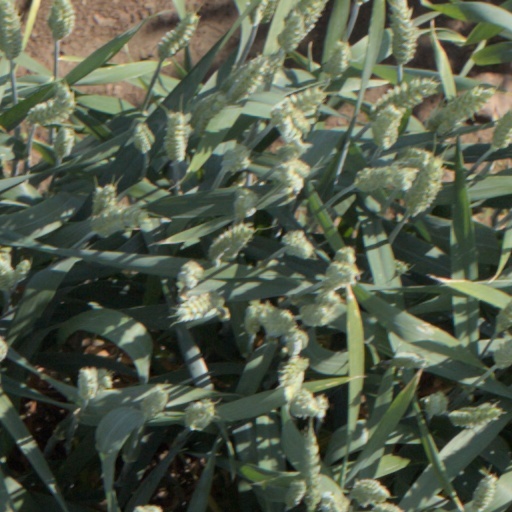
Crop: wheat